Korean mythology

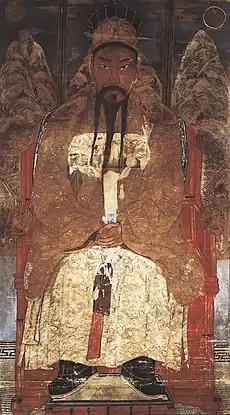
Asian man with mustache and gold robes, sitting down.

The foundation myth of Gojoseon, the earliest Korean kingdom, is first recorded in two nearly contemporaneous works: "Samguk yusa", a history compiled by the Buddhist monk Iryeon around the late 1270s, and "Jewang ungi", a Chinese-language epic poem written in 1287.